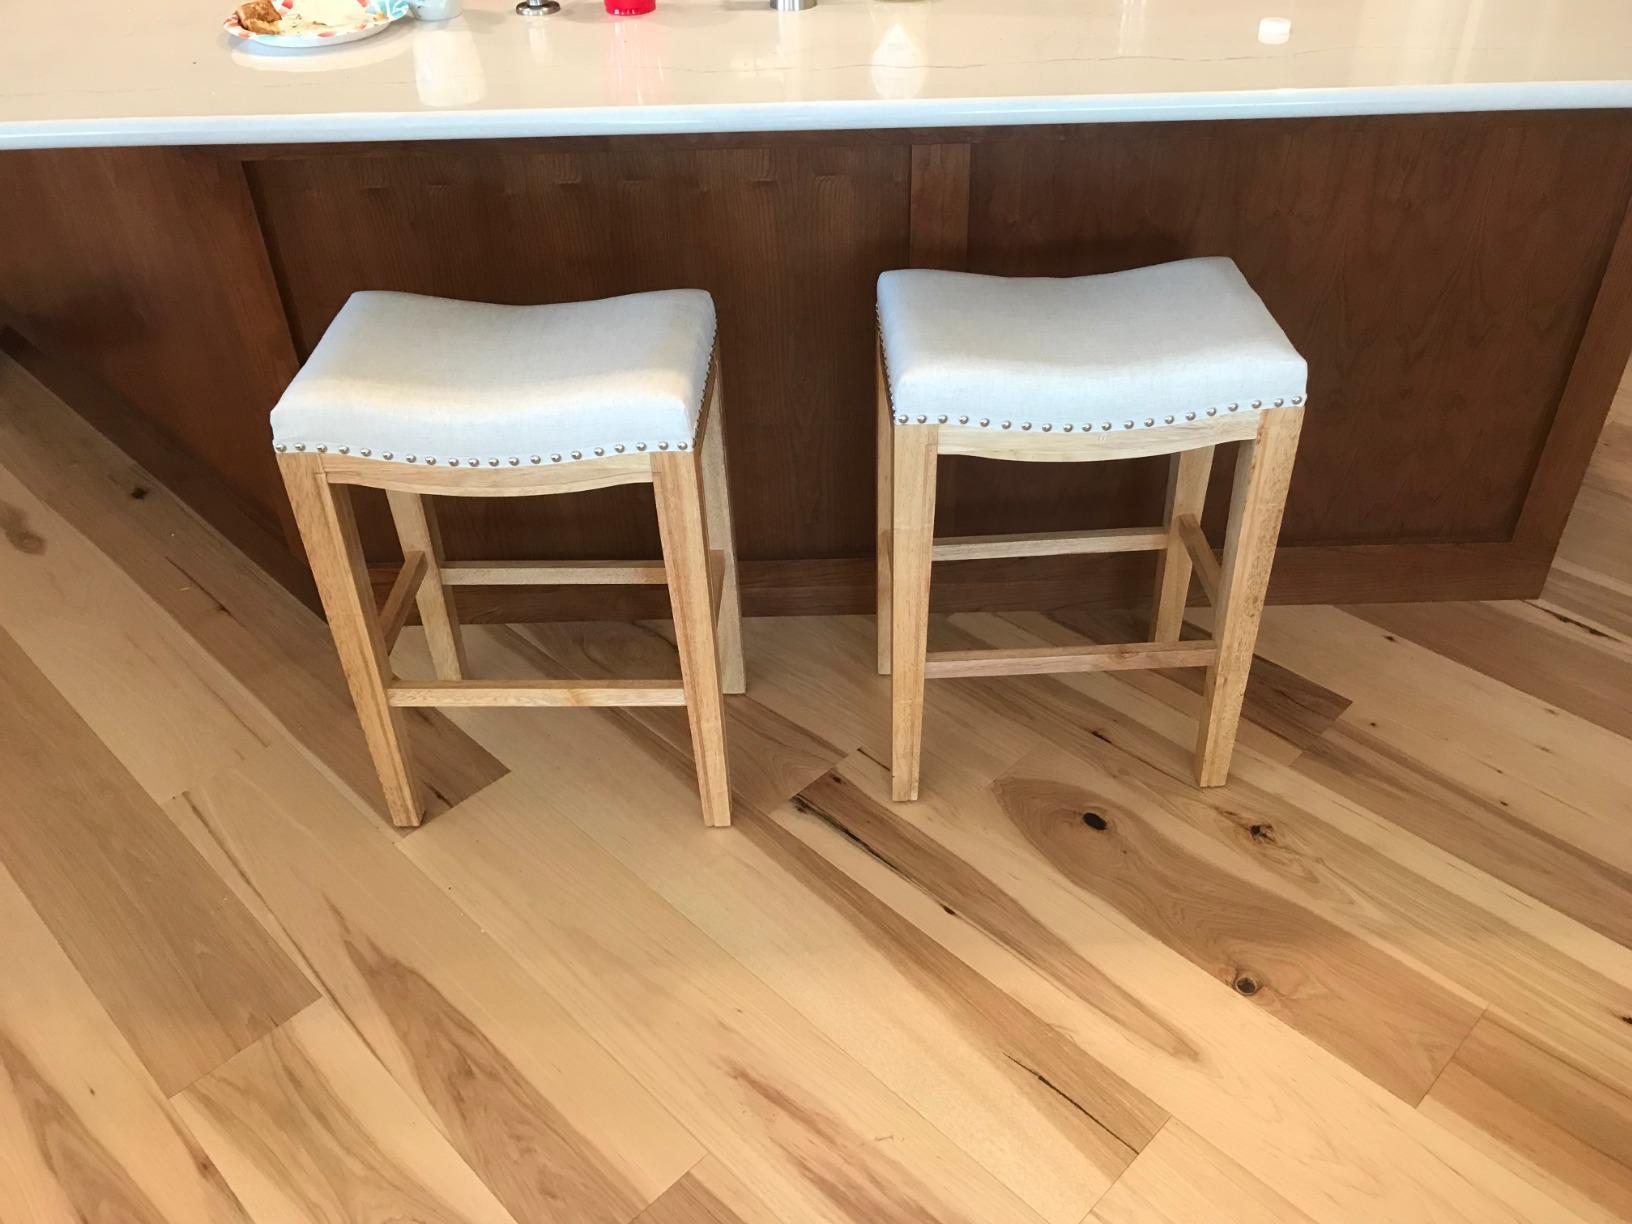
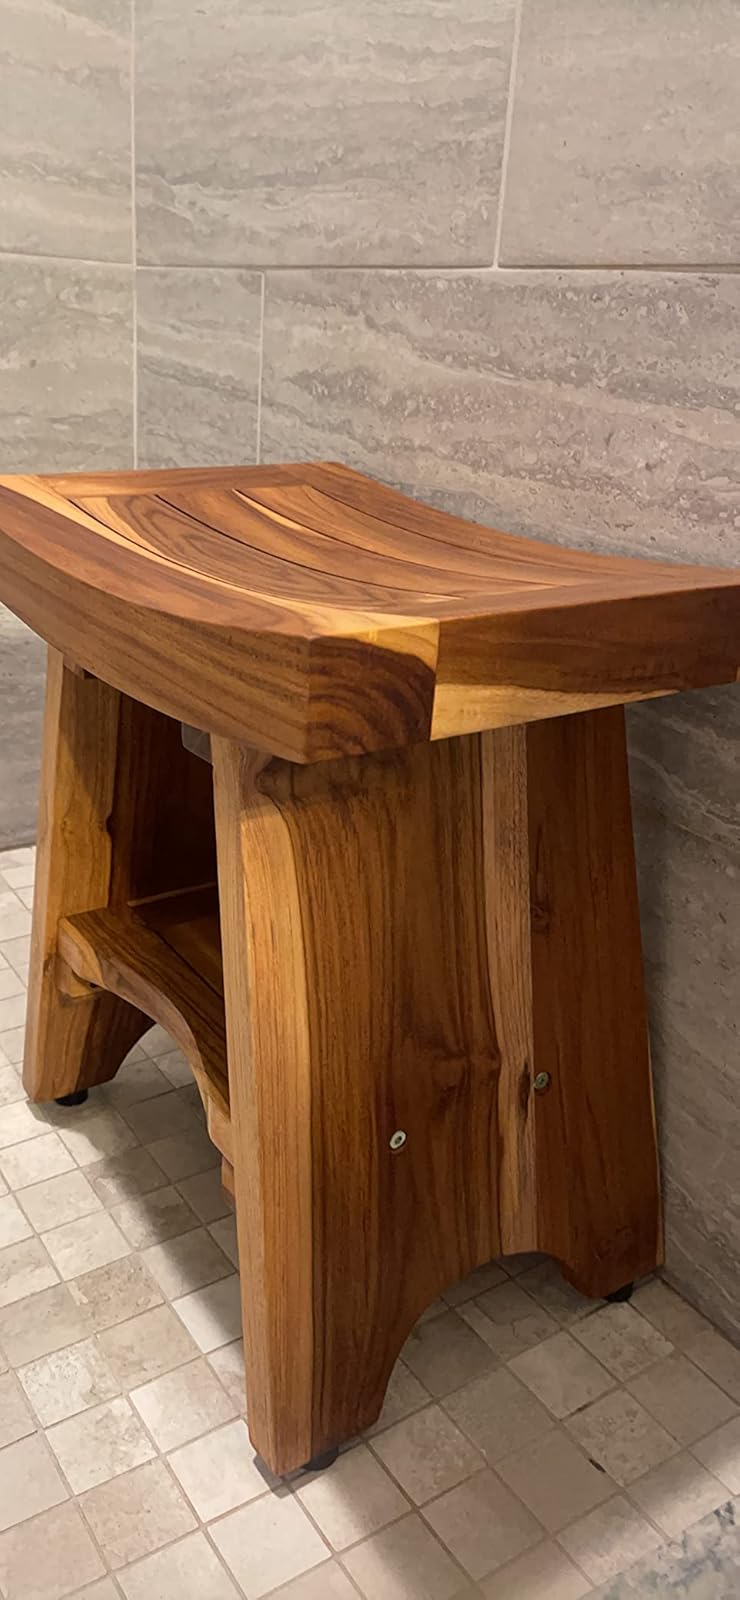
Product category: stool
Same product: no